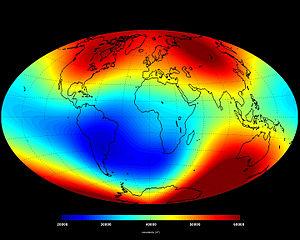
L'inversion du champ magnétique terrestre est un phénomène récurrent dans l'histoire géologique terrestre, le pôle nord magnétique se déplace au pôle sud géographique, et inversement. C'est le résultat d'une perturbation de la stabilité du noyau de la Terre. Le champ magnétique s’affole alors pendant une courte période pendant laquelle les pôles magnétiques se déplacent rapidement sur toute la surface du globe, ou disparaissent, selon les théories.
Le champ magnétique terrestre, aussi appelé bouclier terrestre, est un champ magnétique présent dans un vaste espace autour de la Terre ainsi que dans la croûte et le manteau. Il a son origine dans le noyau externe, par un mécanisme de dynamo auto-excitée.